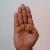
The image shows a hand gesture representing the letter 'B' in Indian Sign Language.